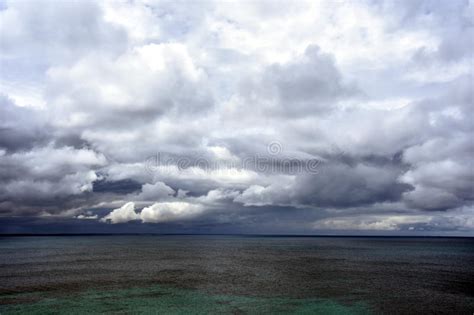
Weather: cloudy or overcast